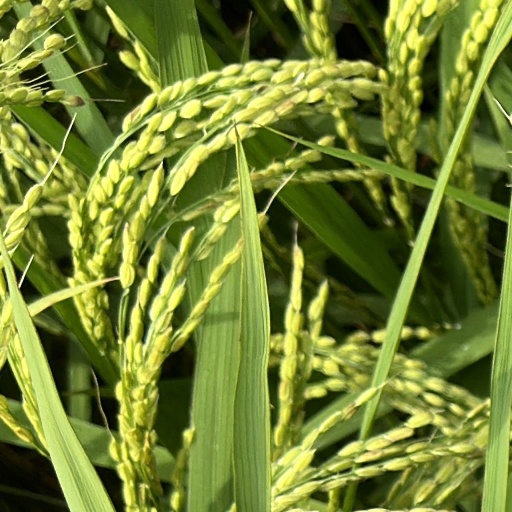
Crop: rice